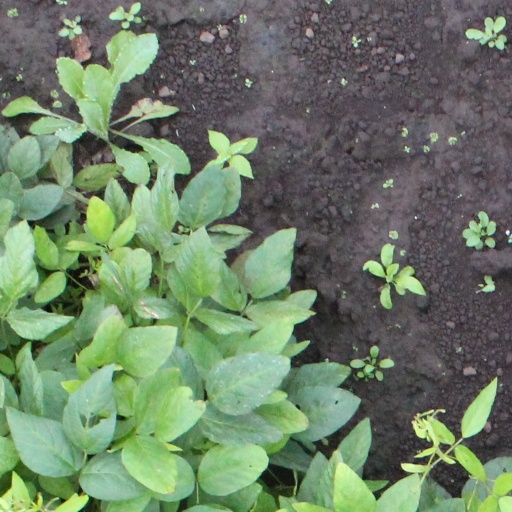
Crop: soybean